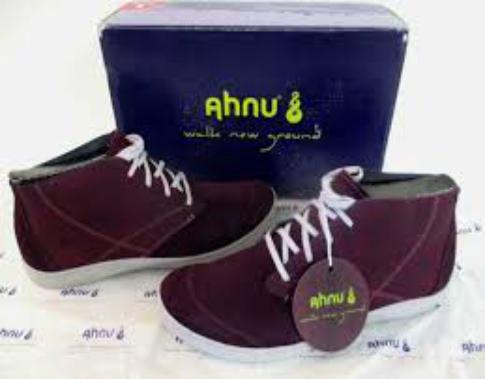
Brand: Ahnu
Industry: Clothes